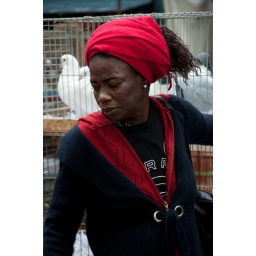
Elder woman buying chickens on the Sunday bird market in Antwerp.